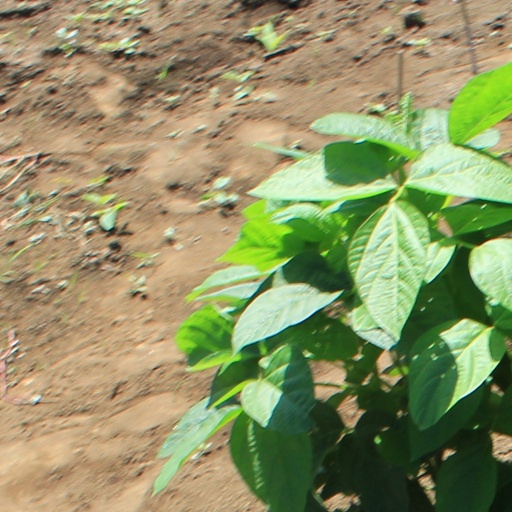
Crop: soybean